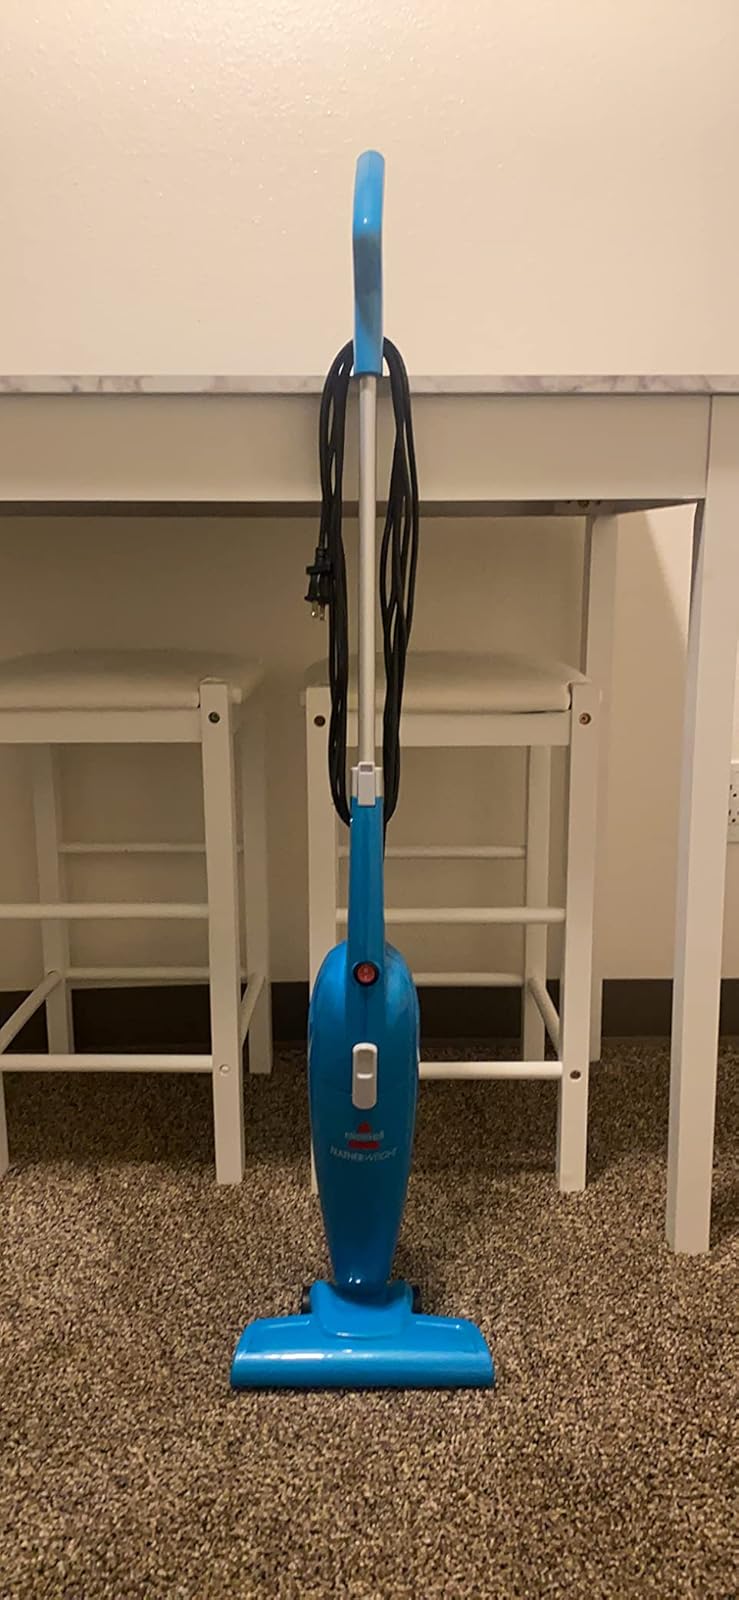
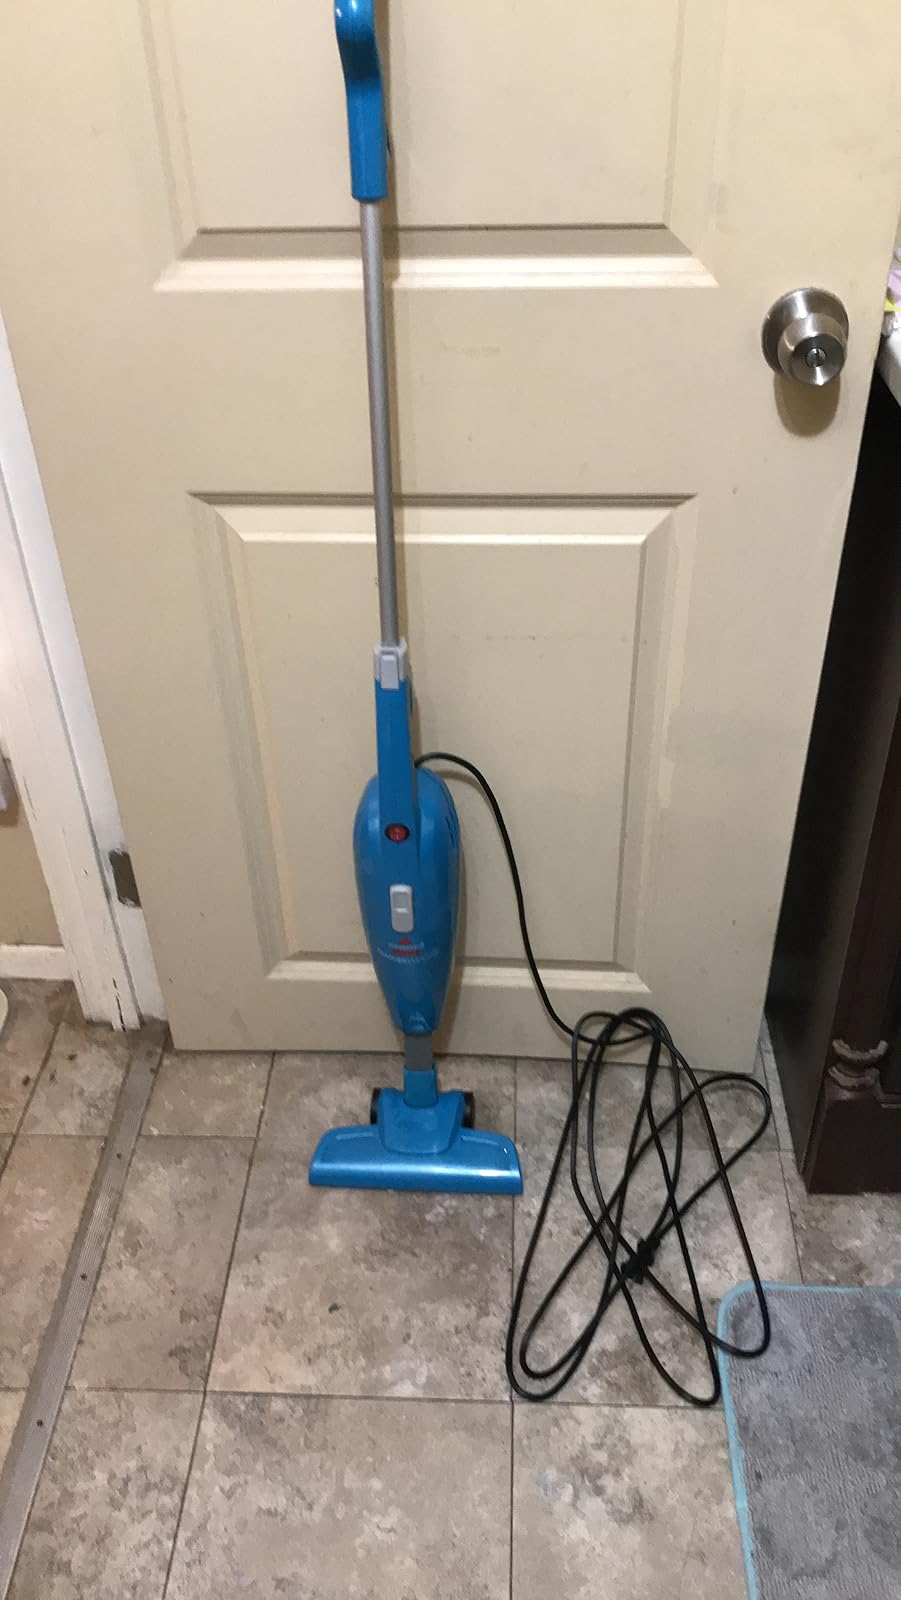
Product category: items_vacuum
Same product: yes